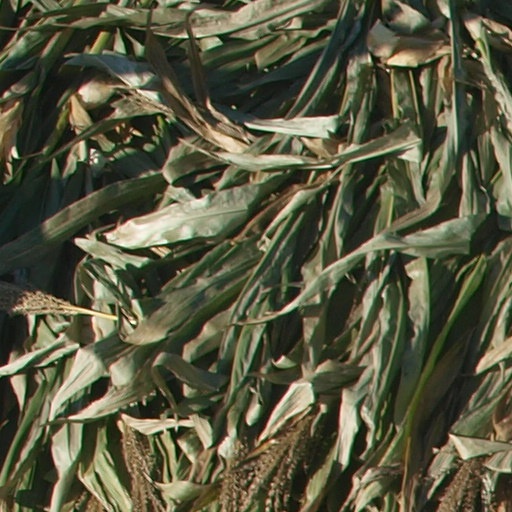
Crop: maize; corn